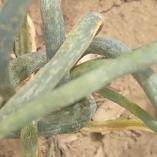
Crop: Onion
Condition: virosis-d